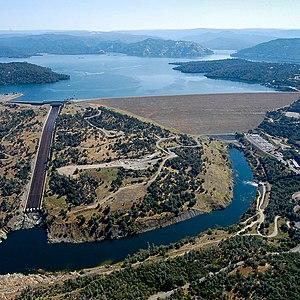
Le barrage d'Oroville est un barrage aux États-Unis situé sur la Feather, le principal affluent du fleuve Sacramento.
Cette liste des plus hauts barrages du monde énumère les barrages de plus de 120 mètres de hauteur. Actuellement le plus haut barrage au monde est le barrage de Jinping I en Chine avec une hauteur de 305 mètres.